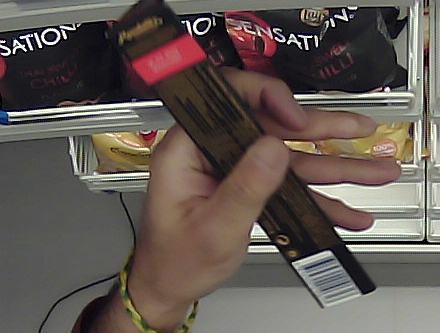
Product: toblerone_black